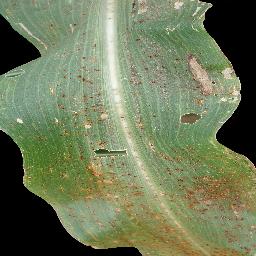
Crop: corn
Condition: (maize)_common_rust